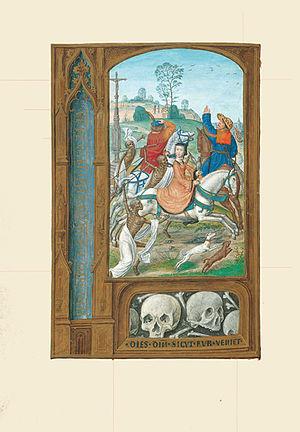
Les Heures de Jeanne Iʳᵉ de Castille, appelées aussi parfois Heures Rothschild de Londres, est un livre d'heures enluminé du XVIᵉ siècle, conservé à la British Library de Londres sous la cote Add. Ms. 35313. Ce manuscrit ne doit pas être confondu avec un autre livre d'heures de Jeanne de Castille aussi conservé à la British Library sous la cote Add.18852.